Tuttlingen–Inzigkofen railway

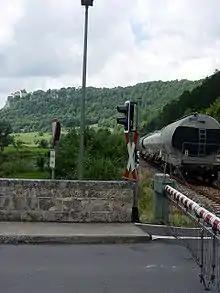
Freight train in Hausen im Tal, with Werenwag castle in the background

Hohenzollerische Landesbahn (HzL) operates freight traffic to/from the Fridingen metal works and the Börsig sawmill, also in Fridingen.